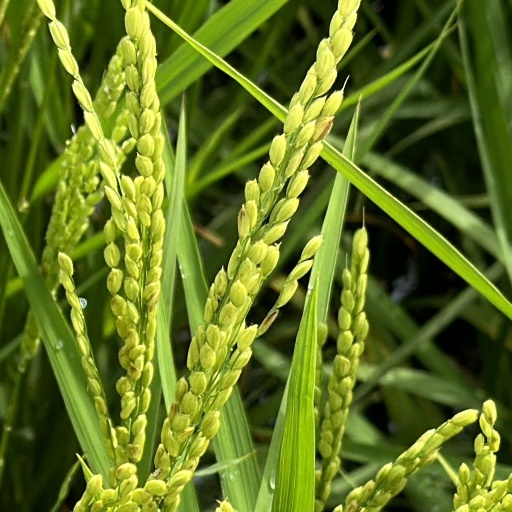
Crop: rice